Seana Bhràigh

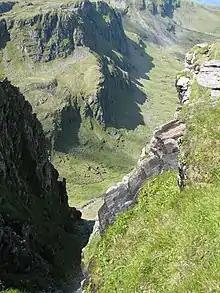
A burn tumbles over the cliffs at Cadha Dearg above Glen Douchary

The main approach is from the A835 road through the Lael Forest then over the Coire an Lochain Sgeirich ridge at the head of Gleann a' Mhadaidh. The base of the hill is then reached across pathless boggy terrain, keeping the cliffs of Cadha Dearg to the north. The distance to the summit is and will take the average hill climber just under five hours to reach. This makes Seana Bhràigh one of the two most inaccessible Scottish hills, along with A' Mhaighdean, north of Kinlochewe. A ski approach is possible in winter, providing a "superb" run from the summit to Strath Mulzie.